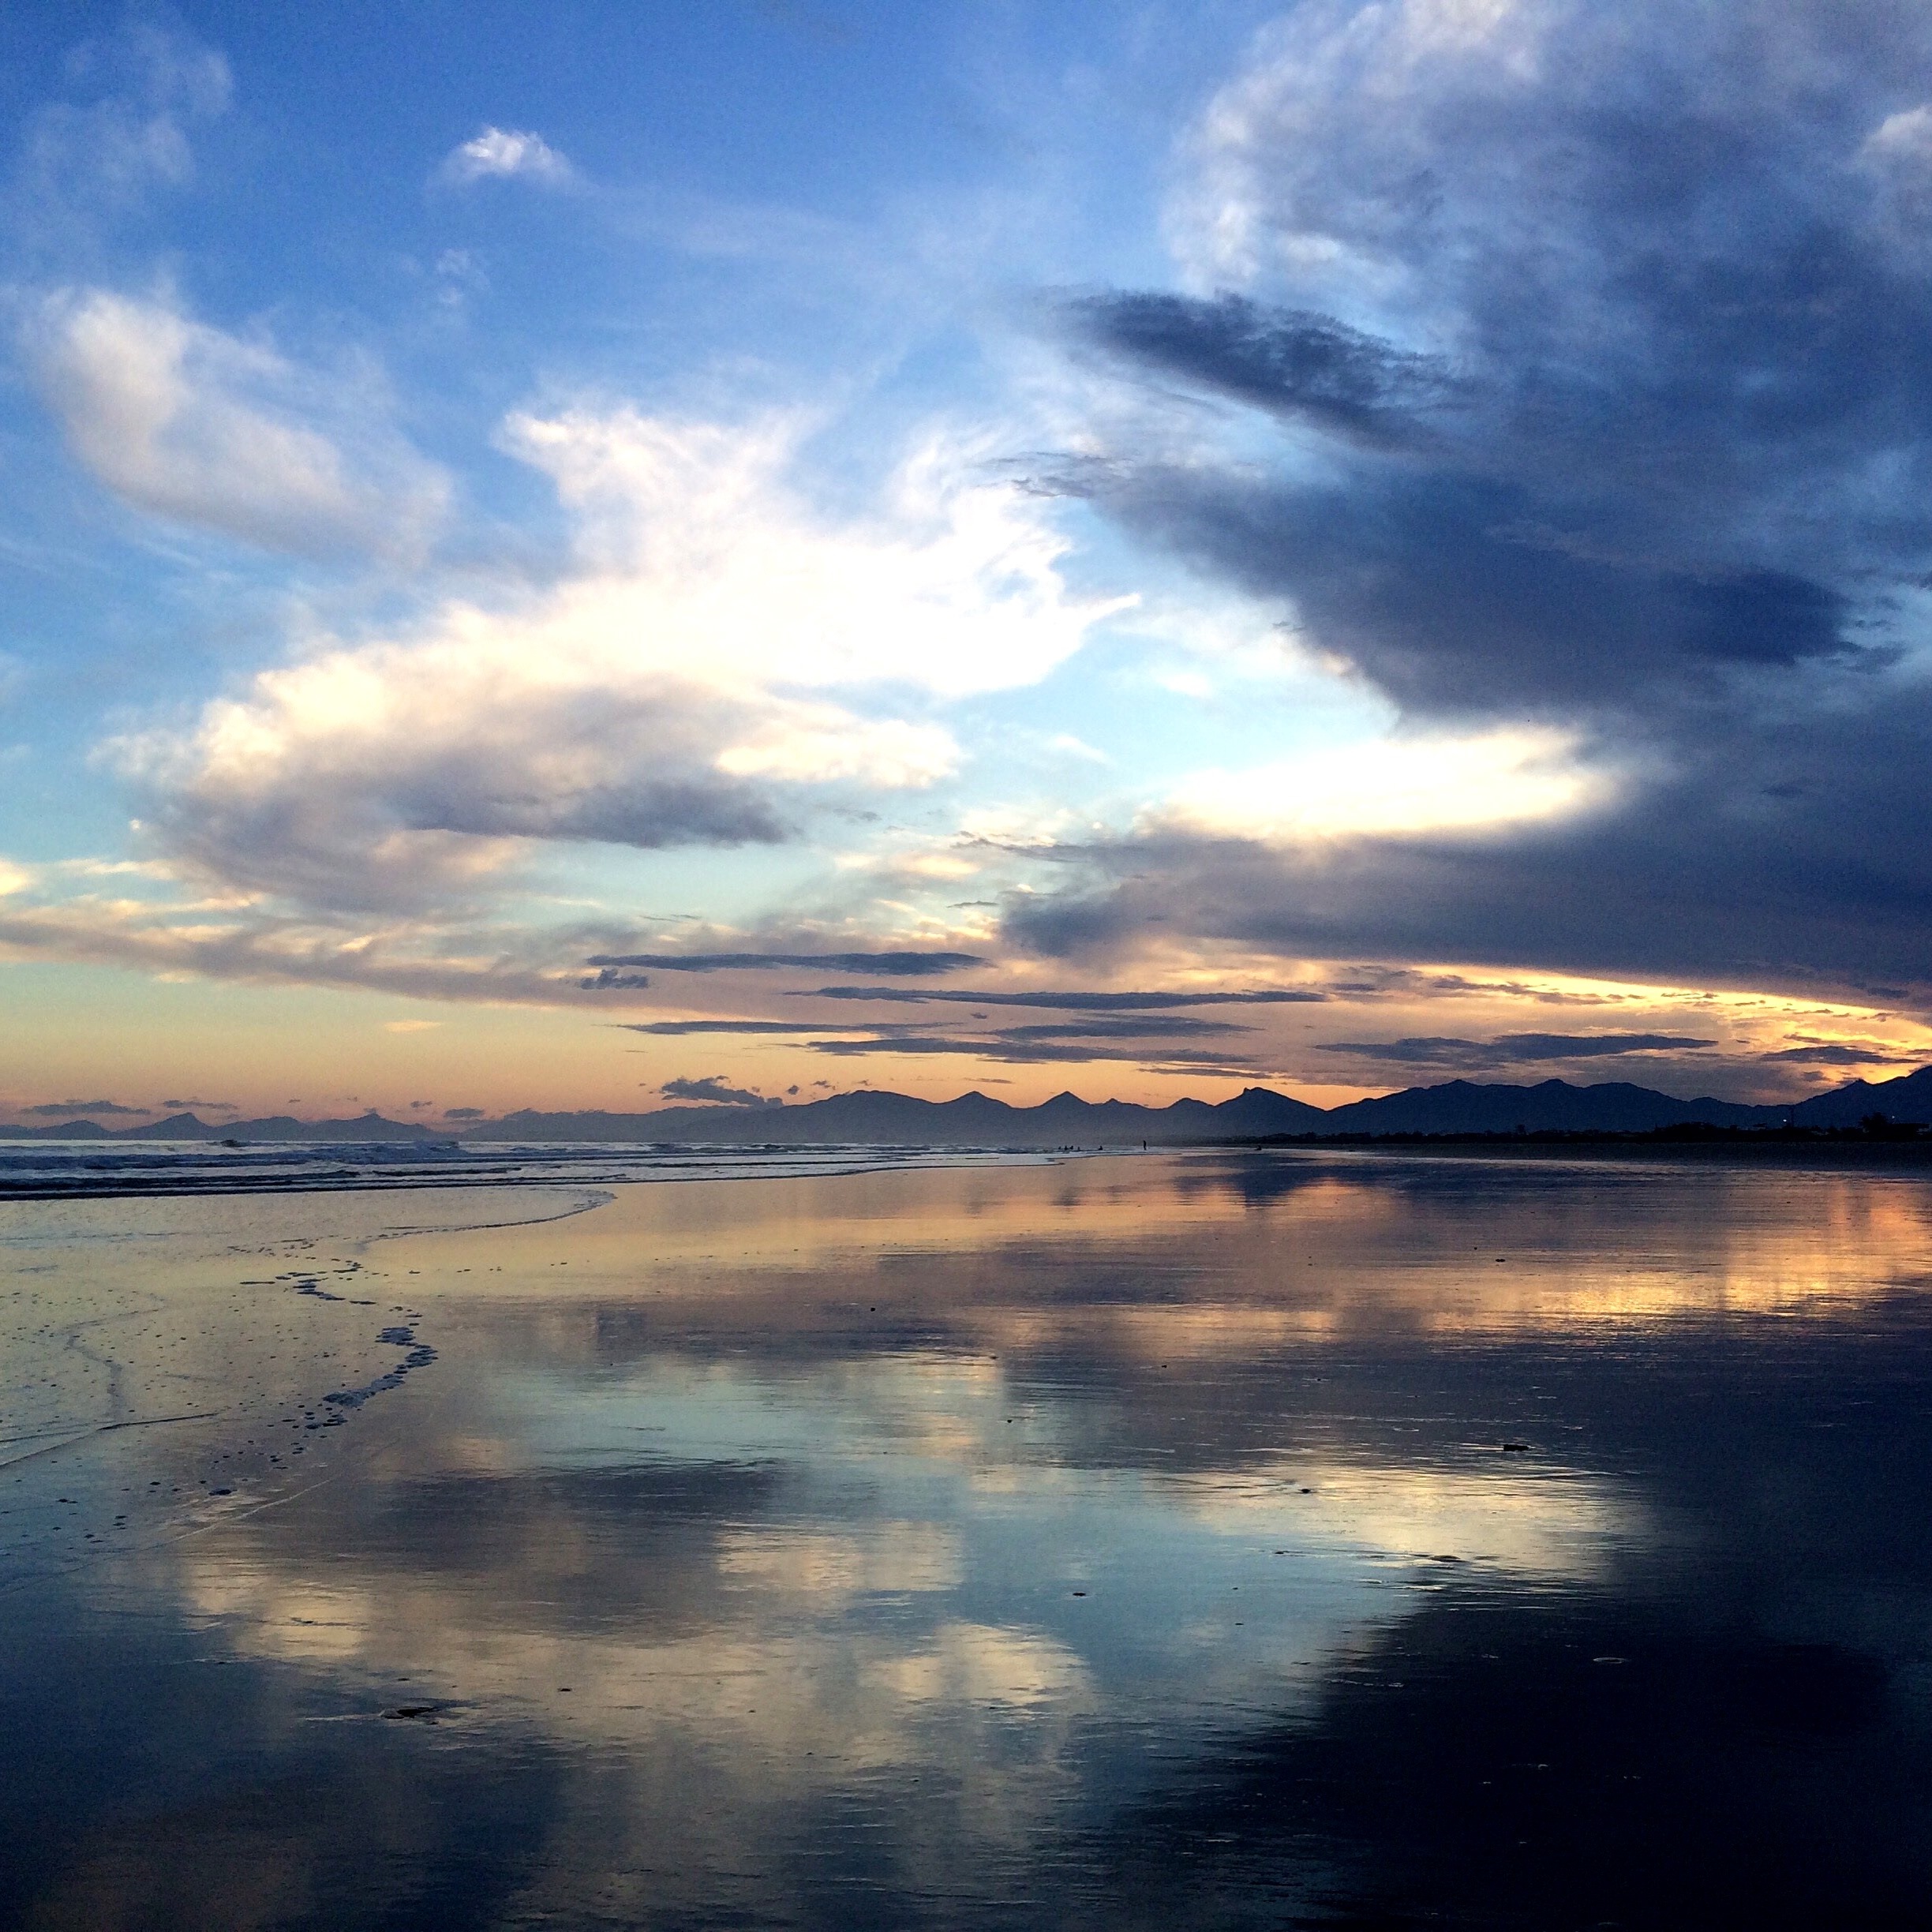
landscape, sea, coast, ocean, horizon, cloud, sky, sunrise, sunset, sunlight, morning, lake, dawn, atmosphere, dusk, evening, reflection, loch, afterglow, meteorological phenomenon, atmospheric phenomenon